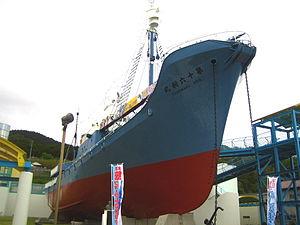
La chasse à la baleine est pratiquée dans le cadre du programme de recherche japonais sur les baleines accordé par la Commission Baleinière Internationale à l'Institut de recherche japonais sur les cétacés. Le Japon a commencé son programme de recherche dans l'Antarctique en 1987, et son programme dans le Pacifique Nord en 1994.